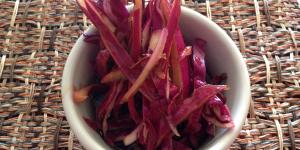
ensalada de repollo aleman